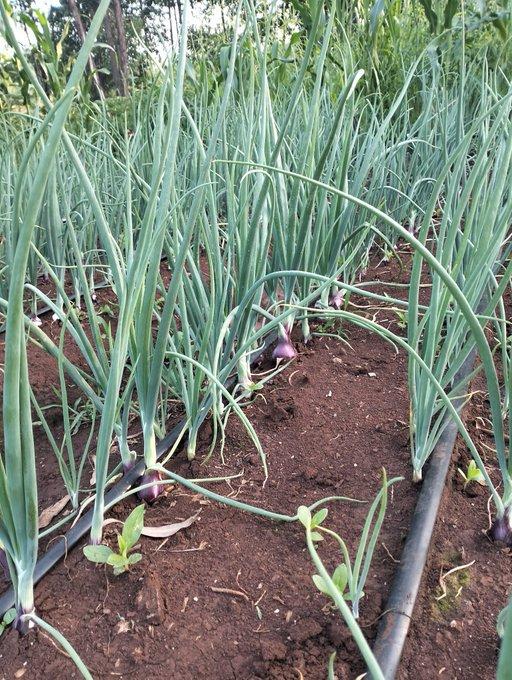
Wakulima wa mazao, vijana waliobobea katika shughuli za mashambani wakiwa wamepalilia na kulima mazao ya vitunguu vilivyomea vizuri katika ardhi yenye udongo mzuri, kwa ajili ya kusubiri kuvunwa kwa ajili ya matumizi mbalimbali na biashara.